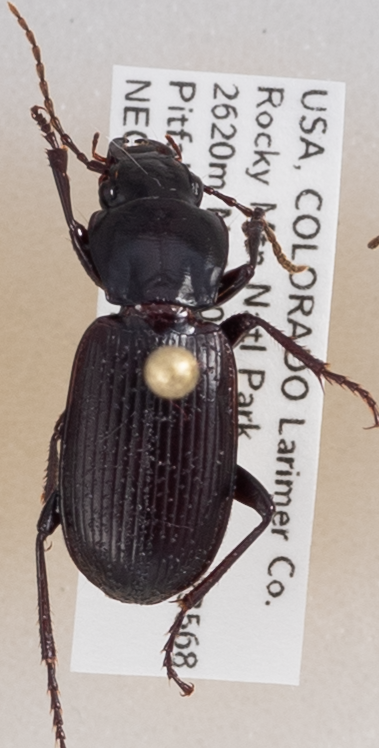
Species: Pterostichus protractus
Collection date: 2018-09-17
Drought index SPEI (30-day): -1.69
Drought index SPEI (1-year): -1.69
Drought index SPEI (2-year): -0.71